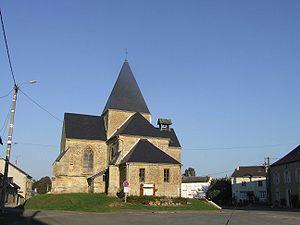
Écordal est une commune française située dans le département des Ardennes, en région Grand Est.